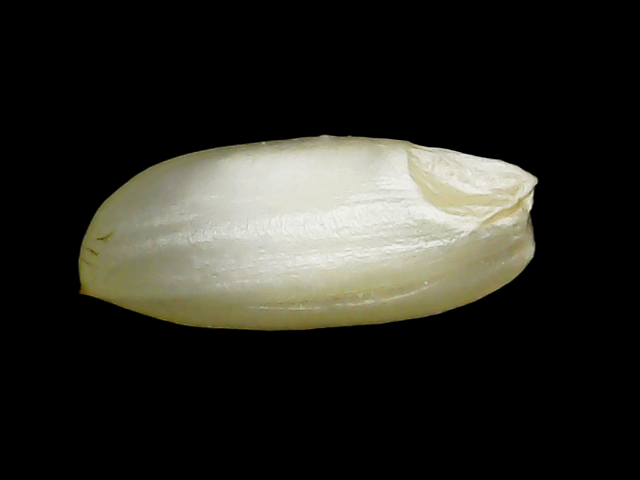
Rice variety: Binadhan10